Question: Please indicate a possible affordance area of the knife that can be used for cutting
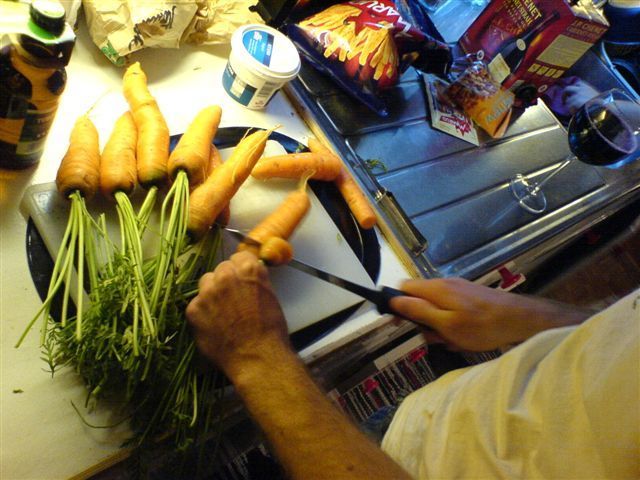
Answer: [218.491, 226.19, 376.45, 308.843]